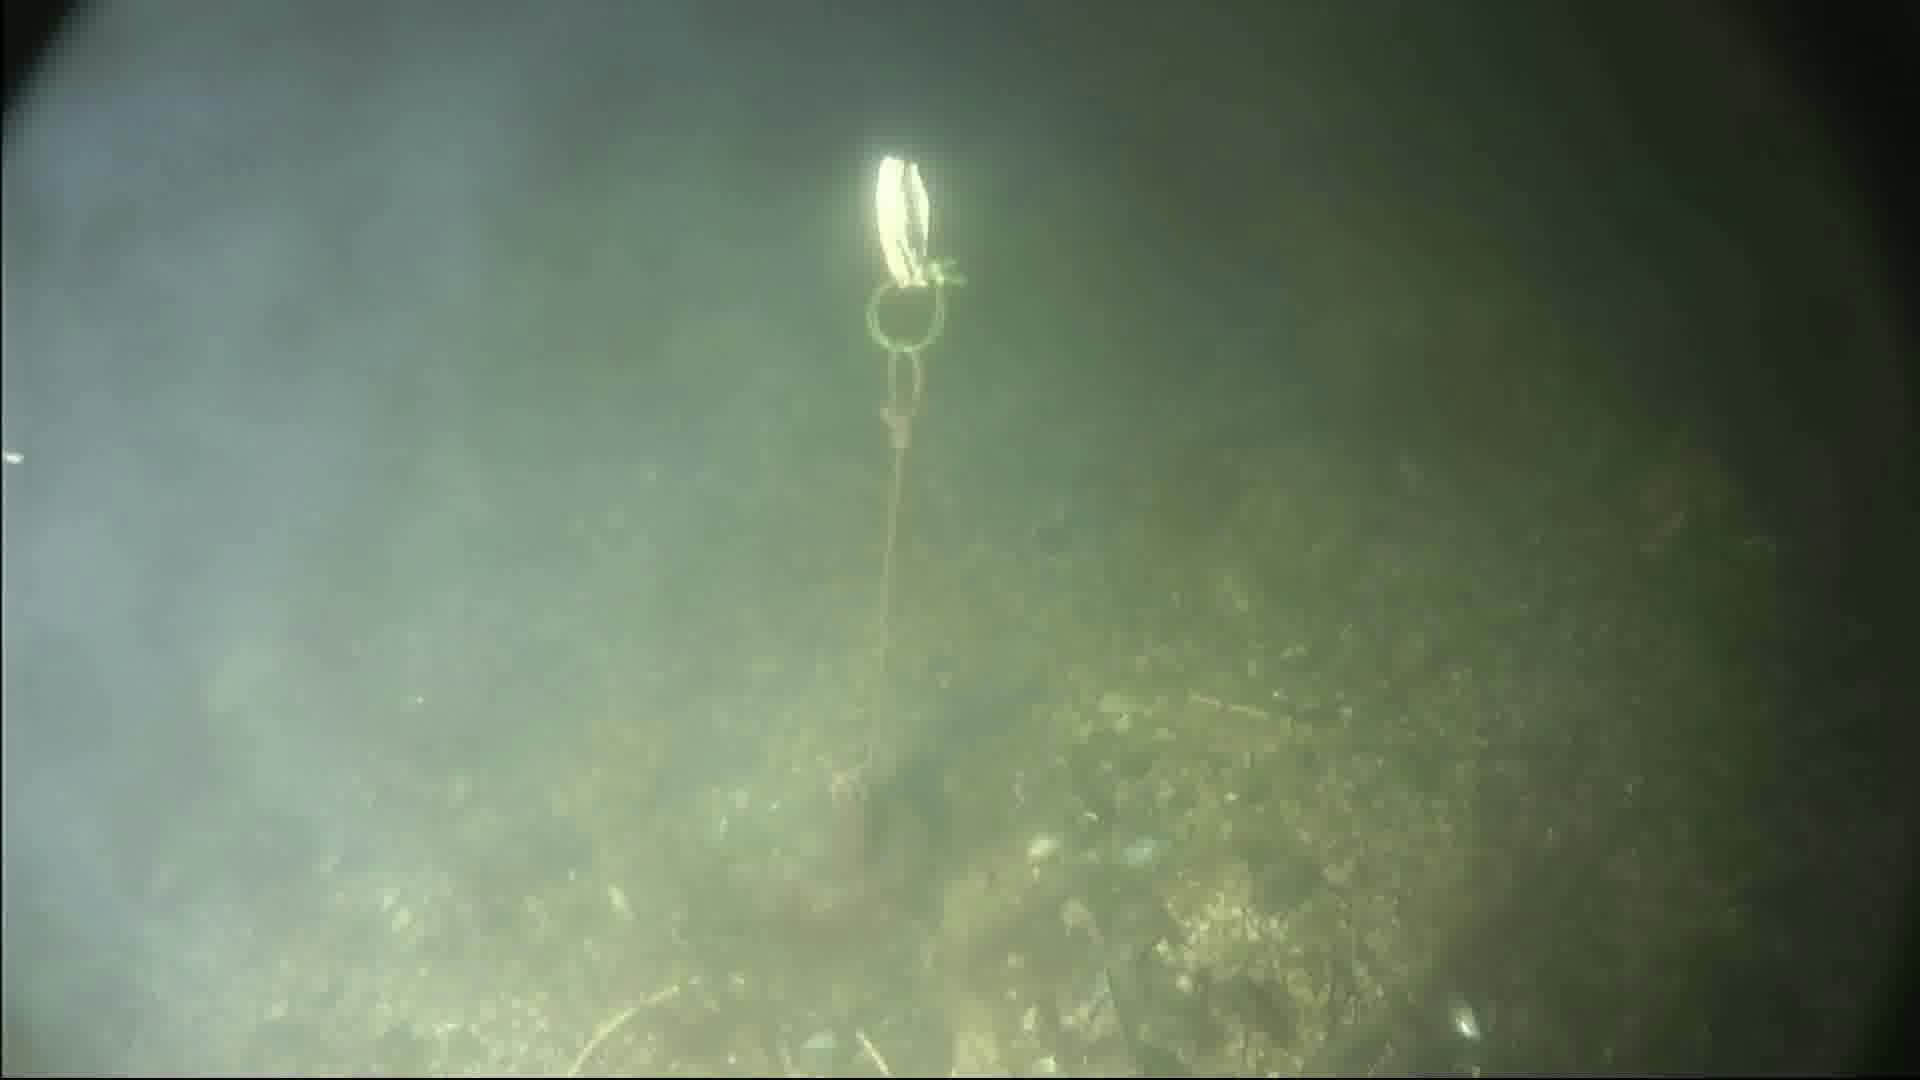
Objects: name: crab